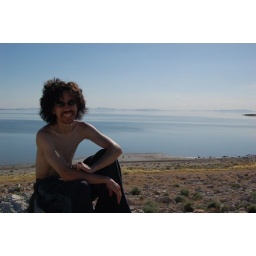
kuya hanging out on a rock on antelope island on the great salt lake in utah